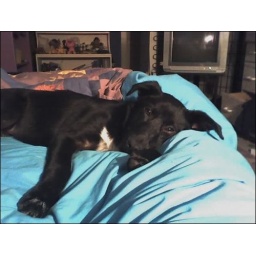
olly my dog sleeping in my bed